Derbyshire County Cricket Club in 1898

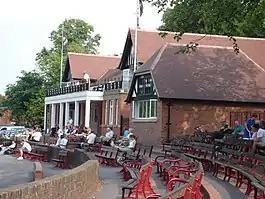
Queen's Park, Chesterfield, first used in 1898

The Yorkshire match was Derbyshire's second match at Queen's Park, Chesterfield, the first being earlier in the season against Surrey. The size of the crowd at that game made the experiment well worth while and the ground, described as mre pleasing to the eye than the County Ground, became a regular venue for several matches a season. The game against Surrey was not without incident as superb lob bowling by D. L. A. Jephson, gave him nine Derbyshire wickets for 55 runs in the two innings, Derbyshire supporters were upset by Jephson's lobs, and protested vigorously against them, saying that this was unfair bowling.